Makiko Tanaka

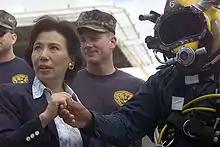
Makiko Tanaka (left) visits with the United States Navy dive team engaged in the salvage and recovery operation of "Ehime Maru" off Oahu, Hawaii on September 9, 2001.

Tanaka was the first female foreign minister of Japan, from April 2001 to January 2002, but was fired from the cabinet after making remarks critical of Prime Minister Junichiro Koizumi. Koizumi had also made indirect negative remarks toward Tanaka shortly before her removal as Foreign Minister. Later that year, she was expelled from the ruling Liberal Democratic Party (LDP) and barred from party membership for two years.